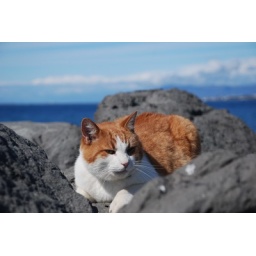
This cute cat was hanging by the sea, maybe hoping to get some fish!